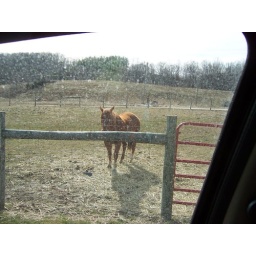
horse in pasture across from house